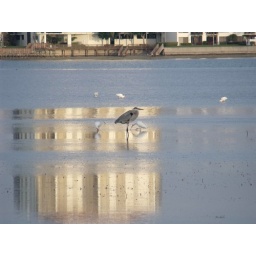
great blue heron in the relfected building